Reconvilier

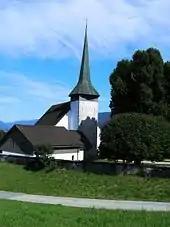
Chaindon church

From the , 1,082 or 44.8% belonged to the Swiss Reformed Church, while 687 or 28.4% were Roman Catholic. Of the rest of the population, there were 12 members of an Orthodox church (or about 0.50% of the population), there were 4 individuals (or about 0.17% of the population) who belonged to the Christian Catholic Church, and there were 266 individuals (or about 11.01% of the population) who belonged to another Christian church. There were 63 (or about 2.61% of the population) who were Islamic. There were 5 individuals who were Buddhist, 3 individuals who were Hindu and 5 individuals who belonged to another church. 176 (or about 7.28% of the population) belonged to no church, are agnostic or atheist, and 114 individuals (or about 4.72% of the population) did not answer the question.